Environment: real
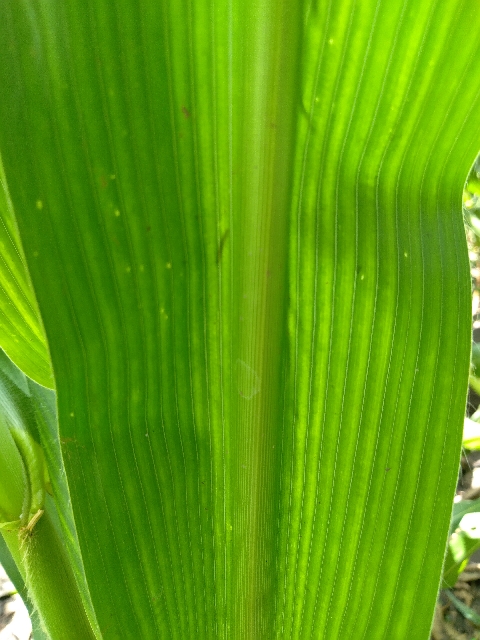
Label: lethal_necrosis